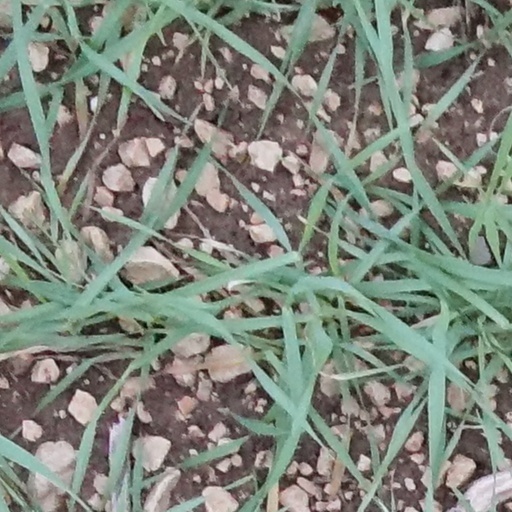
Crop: wheat